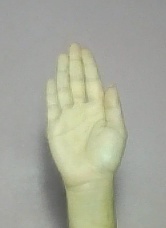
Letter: seen